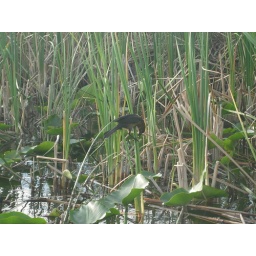
Another bird completely at home in the never ending grass in the everglades park.